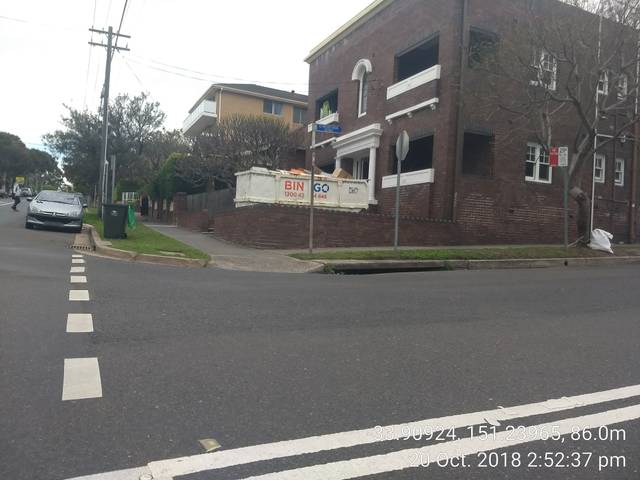
Region: Australia
Coordinates: -33.909, 151.24